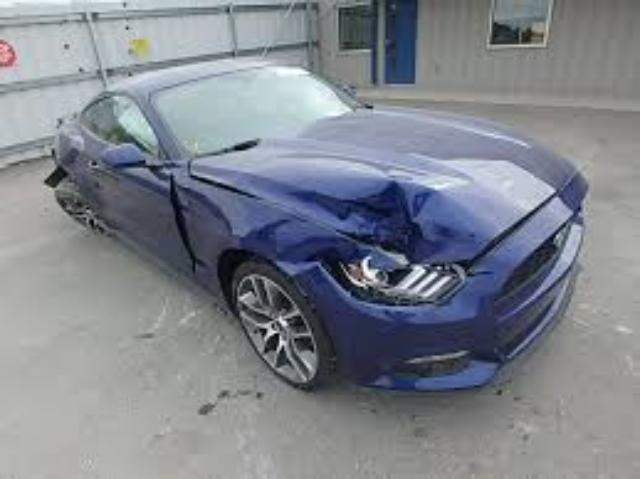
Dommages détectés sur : pare-choc avant, feu avant droit, capot, aile avant droite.
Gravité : majeur